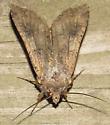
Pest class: cutworms